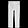
Label: Trouser